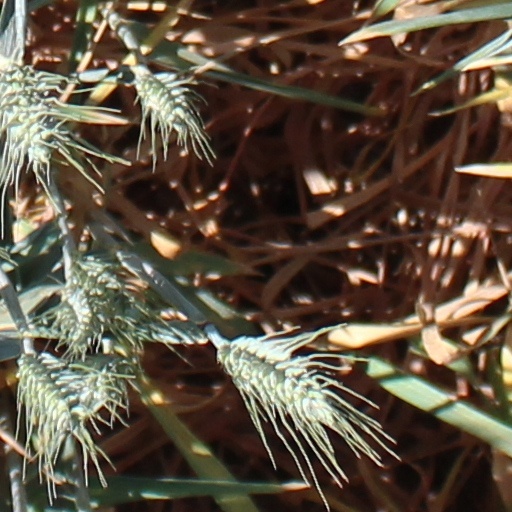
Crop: wheat